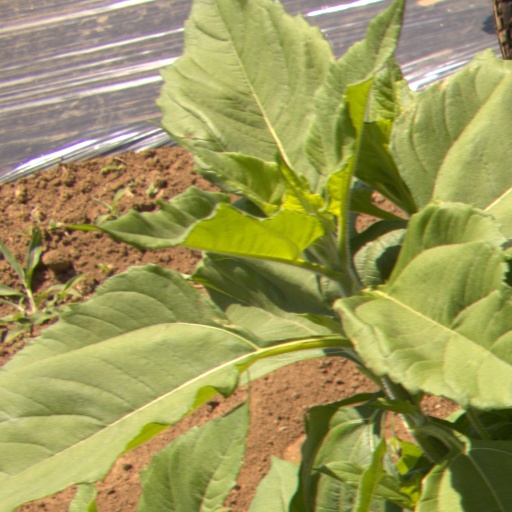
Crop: Jerusalem artichoke